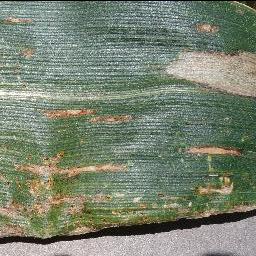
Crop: corn
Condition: (maize)_cercospora_spot_gray_spot